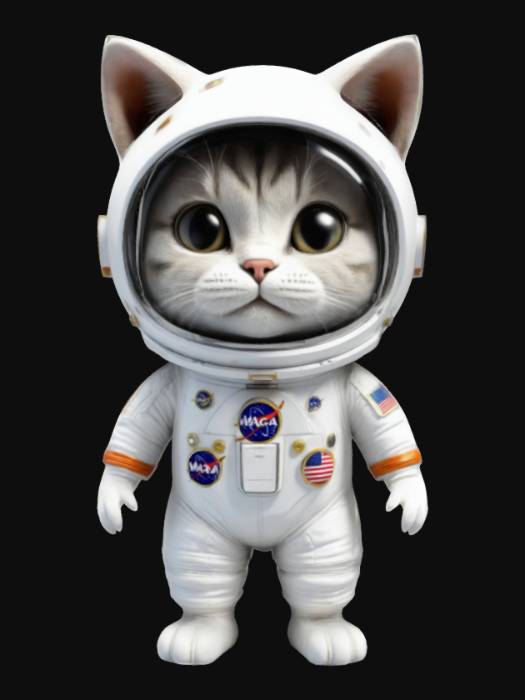
미적 점수 (1~10점): 7